Rover SD1

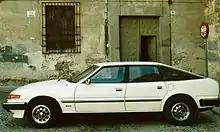
A 1983 Rover 2000 (a Series 2 car with revised headlights, interior, and C-pillars)

Early in 1982, Rover unveiled the Cowley-built, facelifted line to the public (although the final Series 1s were also built at Cowley). These cars benefited mostly from small cosmetic changes on the exterior as well as a quite extensively redesigned interior. The biggest interior change was to the instrument binnacle, which was made both flatter and longer than the original, with the ancillary gauges and digital clock moved out of the driver's line of sight almost over the centre of the dashboard, whilst the dials themselves followed modern practice being under a glass hood instead of being deeply recessed as before. Wood trim on both the dashboard and the door cards were included after criticism that the original interior looked downmarket. Car spotters can distinguish the two series by the headlights, which were chrome-rimmed and flush fitting on the Series 2, recessed on the Series 1, the deeper rear window, now fitted with a rear wash wipe, and the new plastic wrap around bumpers which replaced the three-piece rubber and stainless steel ones. Other details, which are not as easy to assign include the full-width rear badge strip under the tail lights, engine size badges on front wings, and a range of new wheel trims and alloy wheels. The automatic gearbox was now a French built GM Turbo-Hydramatic 180 model ( TH180 ), still offering three speeds but better ratios. The electric window switch pack moved from the centre console to the driver's door (and is well remembered for lacking edge finishing trim around the recesses), and a fully automatic choke appeared – eliminating the manual choke lever which had a tendency to break.